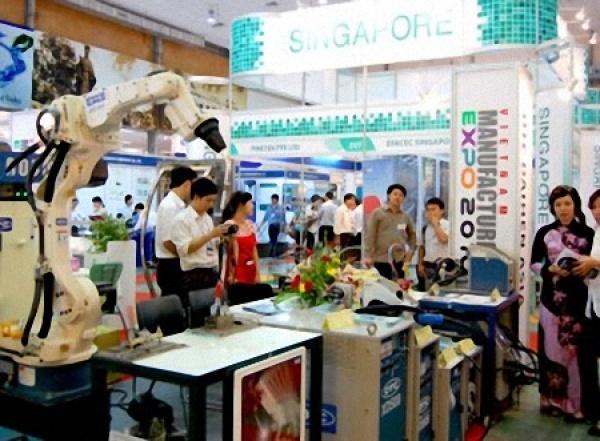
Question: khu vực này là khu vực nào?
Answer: khu vực này là một quầy trưng bày sản phẩm khoa học